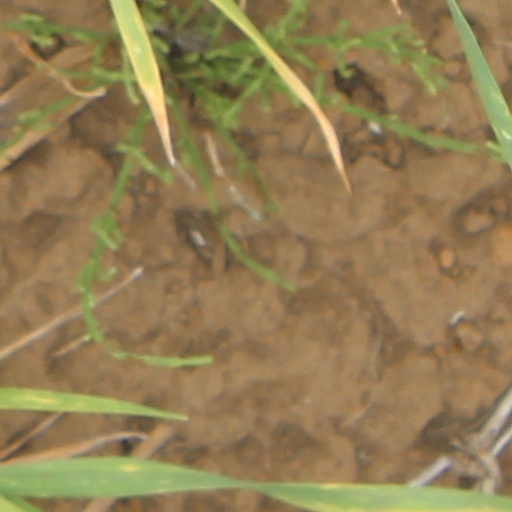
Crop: wheat